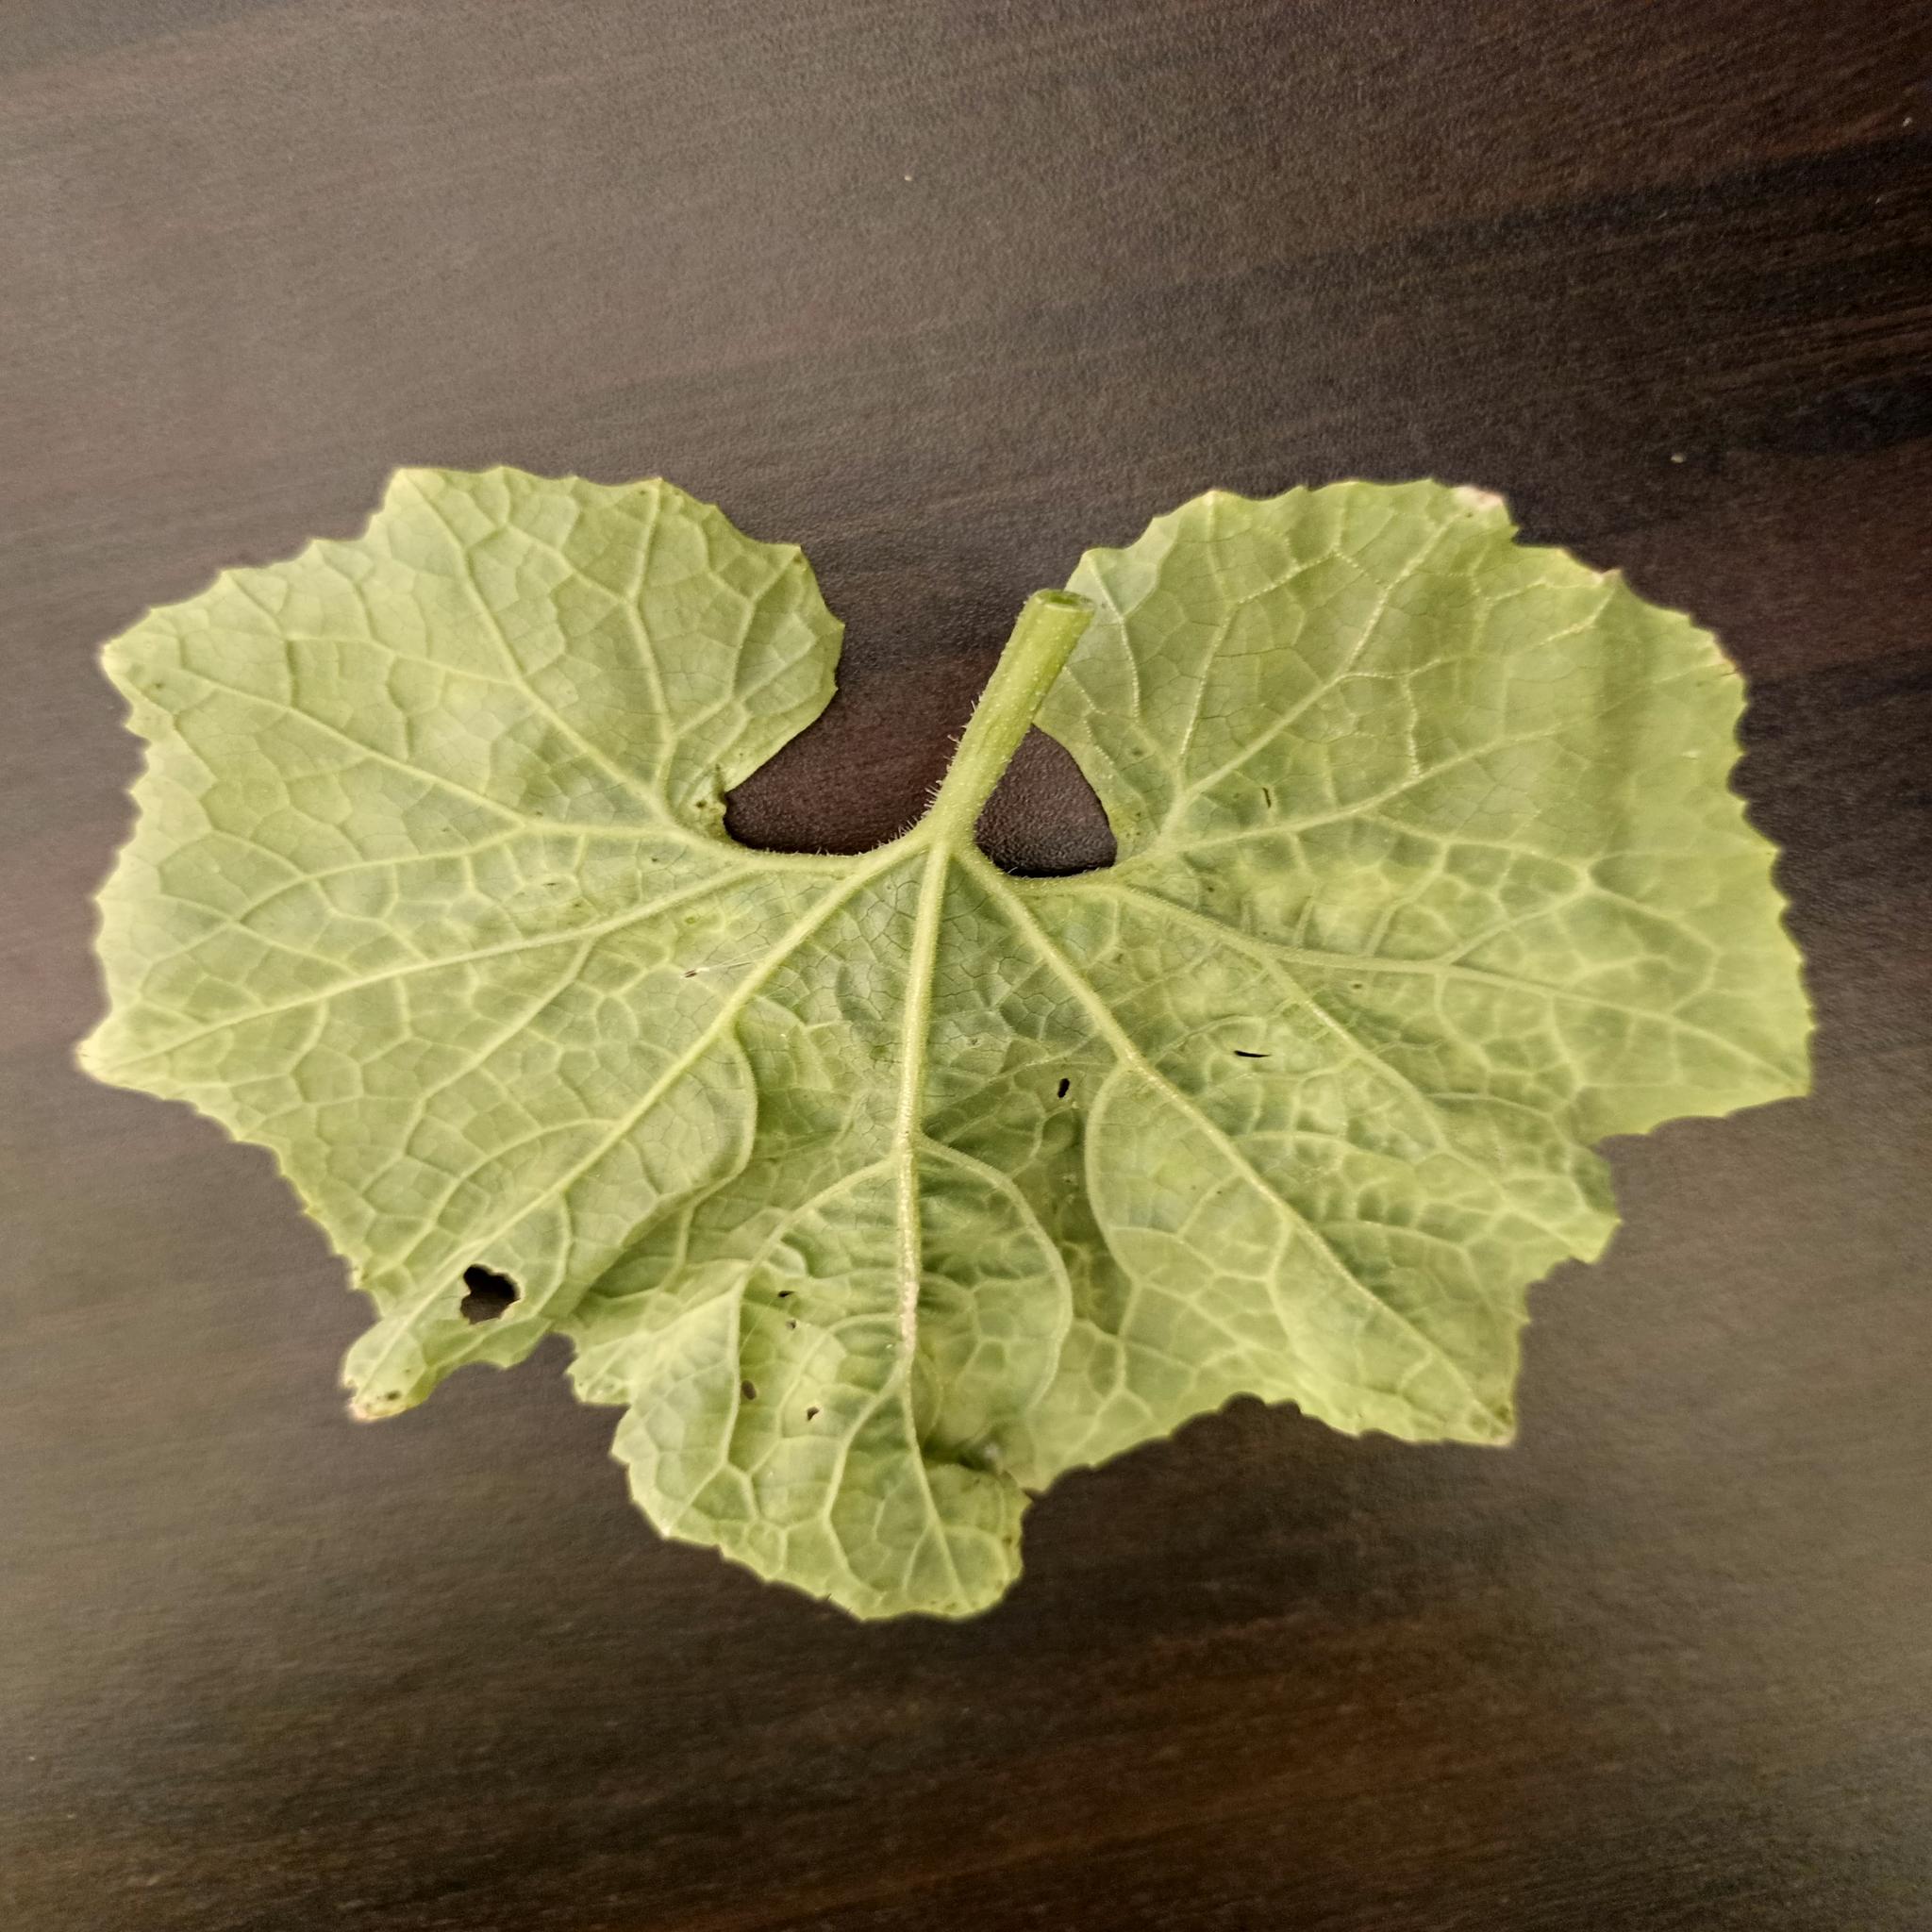
Label: Downy mildew